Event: Nepal Earthquake
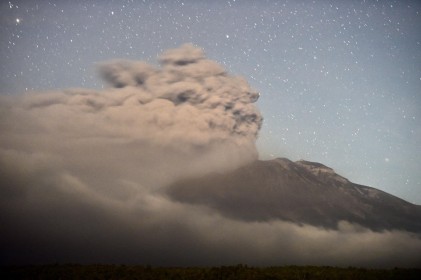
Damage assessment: no_damage